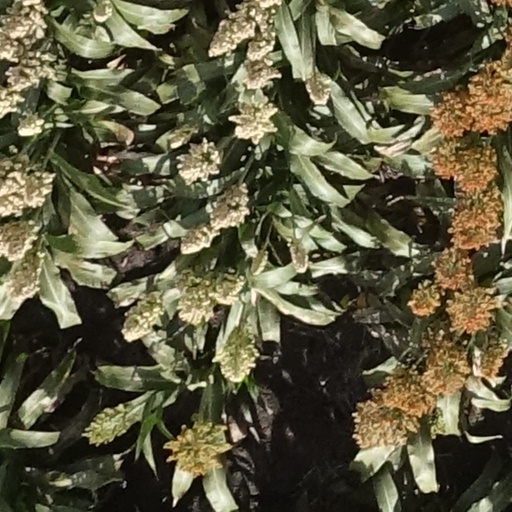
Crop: sorghum